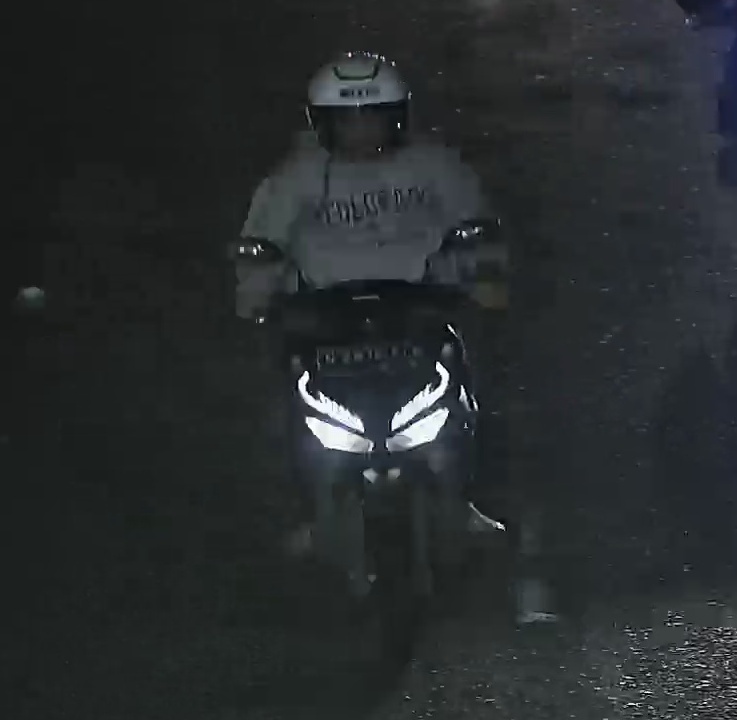
person-with-helmet: 1
person-without-helmet: 0